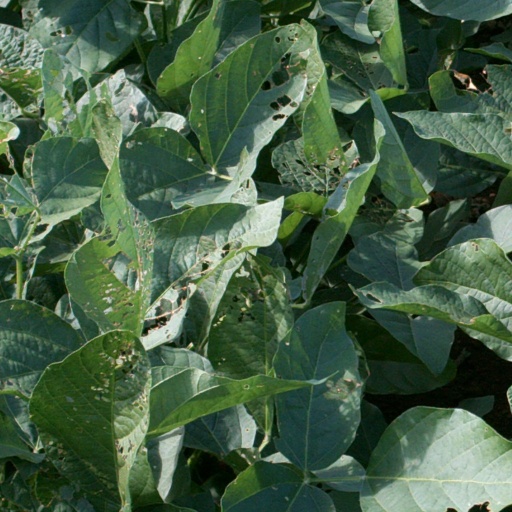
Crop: soybean